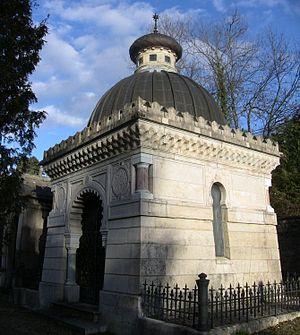
Tombeau du cimetière juif de Besançon (Doubs, France).
Le cimetière juif ou cimetière israélite de Besançon est un cimetière dédié aux Juifs situé dans la ville de Besançon, en Bourgogne-Franche-Comté. Il s'agit d'un des deux seuls sites entièrement consacrés à l'inhumation de la communauté juive dans la région, et l'un des rares de France pour une ville de cette taille. Il fait suite à un autre cimetière bien plus ancien situé auparavant dans le lieu-dit de Calmoutier, mais qui fut vendu par la Municipalité au XVᵉ siècle et probablement détruit à la suite de l'expulsion des Juifs de la ville.